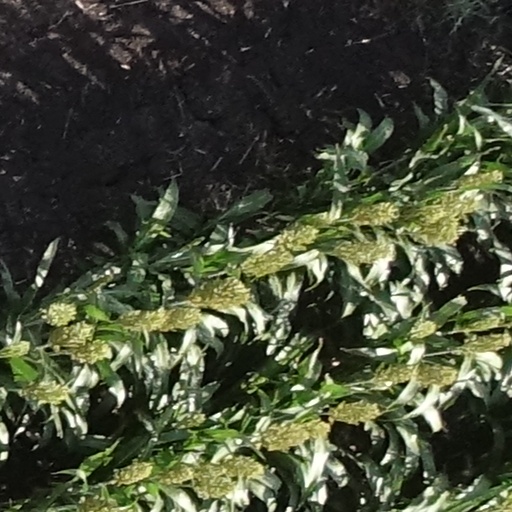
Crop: sorghum